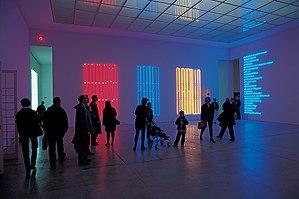
Maurizio Nannucci est un artiste italien.